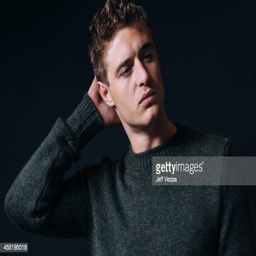
actor is photographed for a portrait session at festival